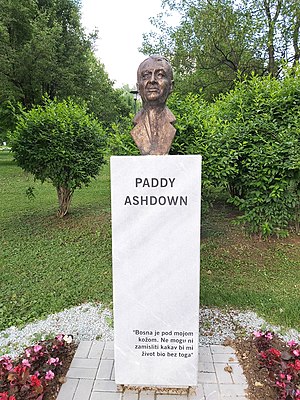
Paddy Ashdown
Paddy Ashdown, Sarajevo
Lord Jeremy John Durham Ashdown, Baron Ashdown of Norton-sub-Hamdon, kendt som Paddy Ashdown, var en britisk politiker og diplomat, der i perioden 1988-1999 var leder af partiet Liberaldemokraterne. Han blev internationalt kendt som verdenssamfundets Høje Repræsentant for Bosnien og Hercegovina 2002-2006 efter hans stærke støtte til militær intervention i krigen i Jugoslavien i 1990'erne.